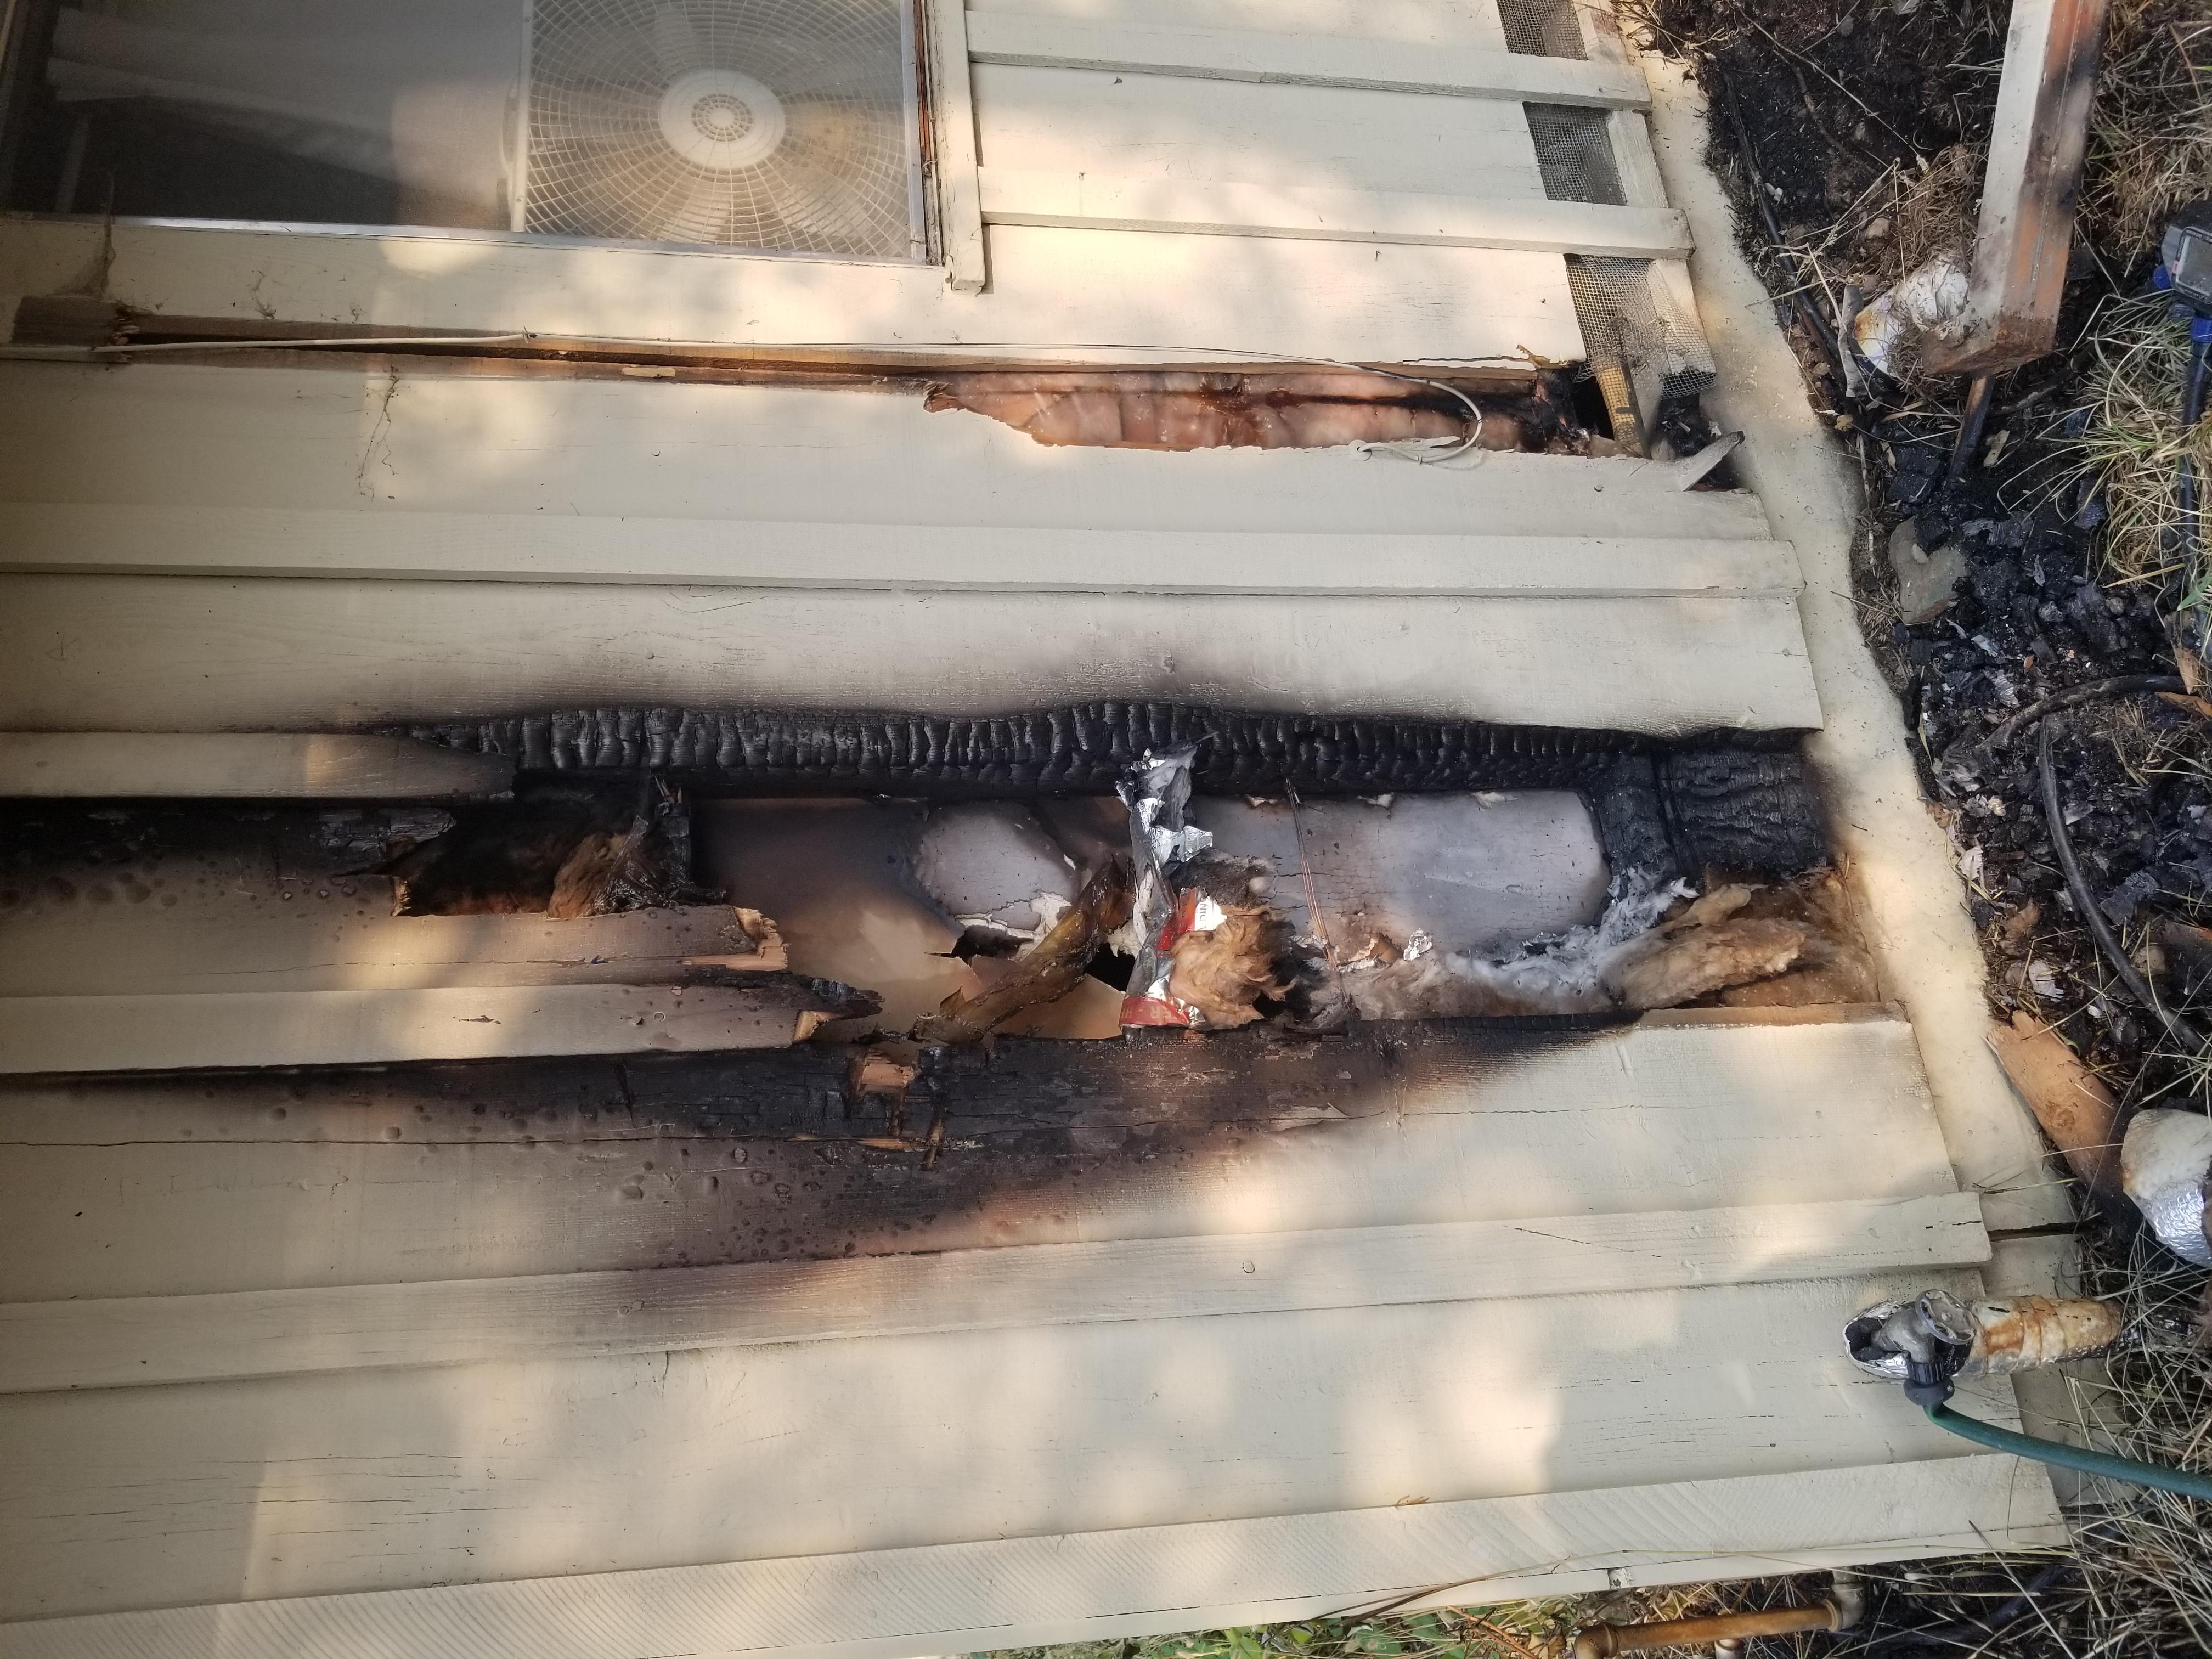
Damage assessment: minor